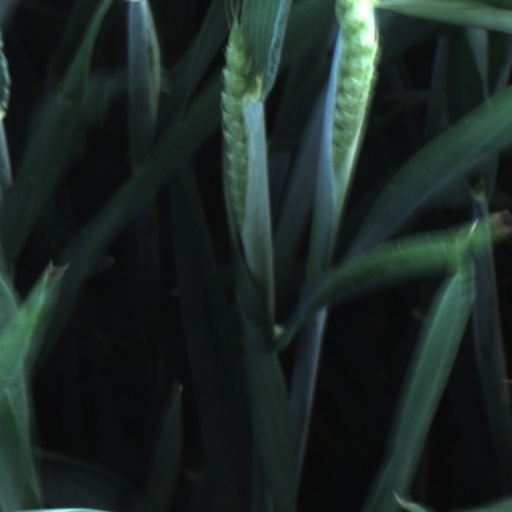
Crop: wheat